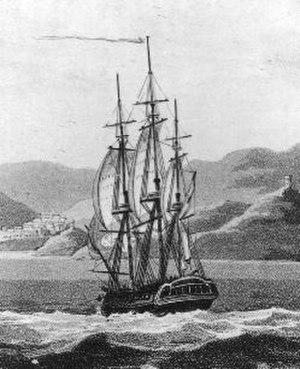
L'USS Philadelphia est une frégate de 36 canons construite pour l'United States Navy en 1799. Elle a été lancée le 28 novembre 1799 et mise en service le 5 avril 1800 par le capitaine Stephen Decatur, commandant en chef.